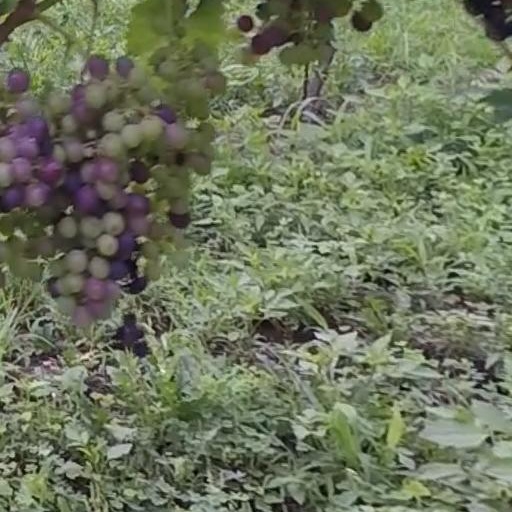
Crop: grape